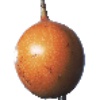
Label: granadilla